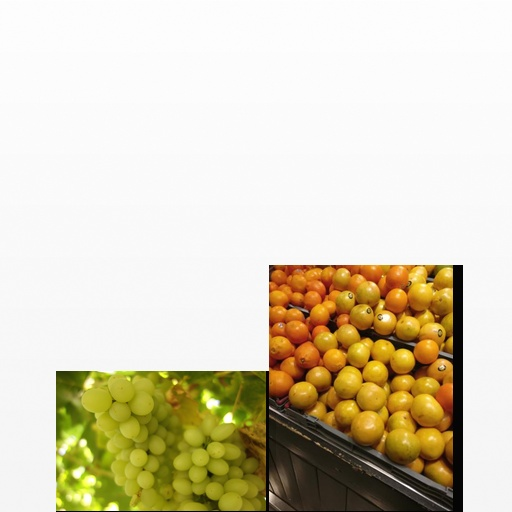
Food items: grapes, red_grapefruit